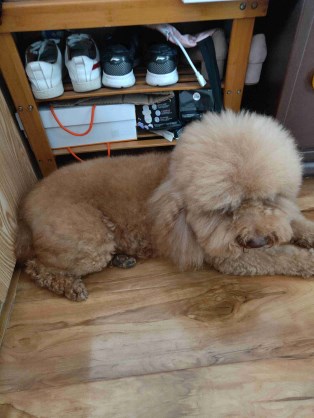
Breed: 2925-n000114-toy_poodle